Vetle Langedahl

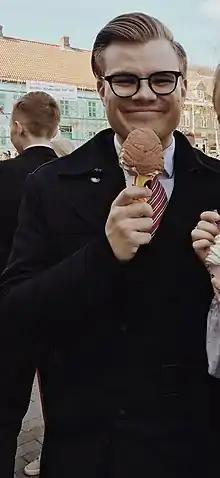

Vetle Langedahl (born 30 October 1996) is a Norwegian politician for the Conservative Party.